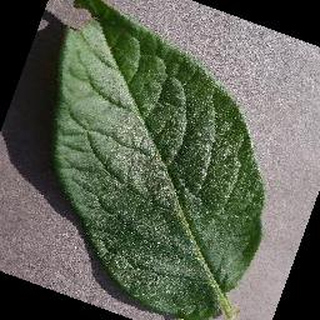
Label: healthy_potato